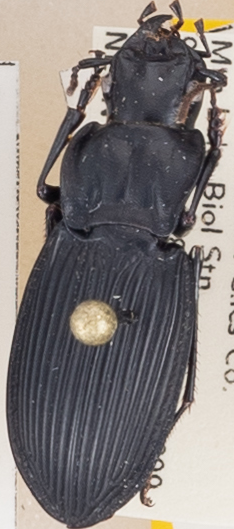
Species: Dicaelus teter
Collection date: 2019-05-21
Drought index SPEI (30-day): -0.62
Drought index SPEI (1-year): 2.09
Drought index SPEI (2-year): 2.09